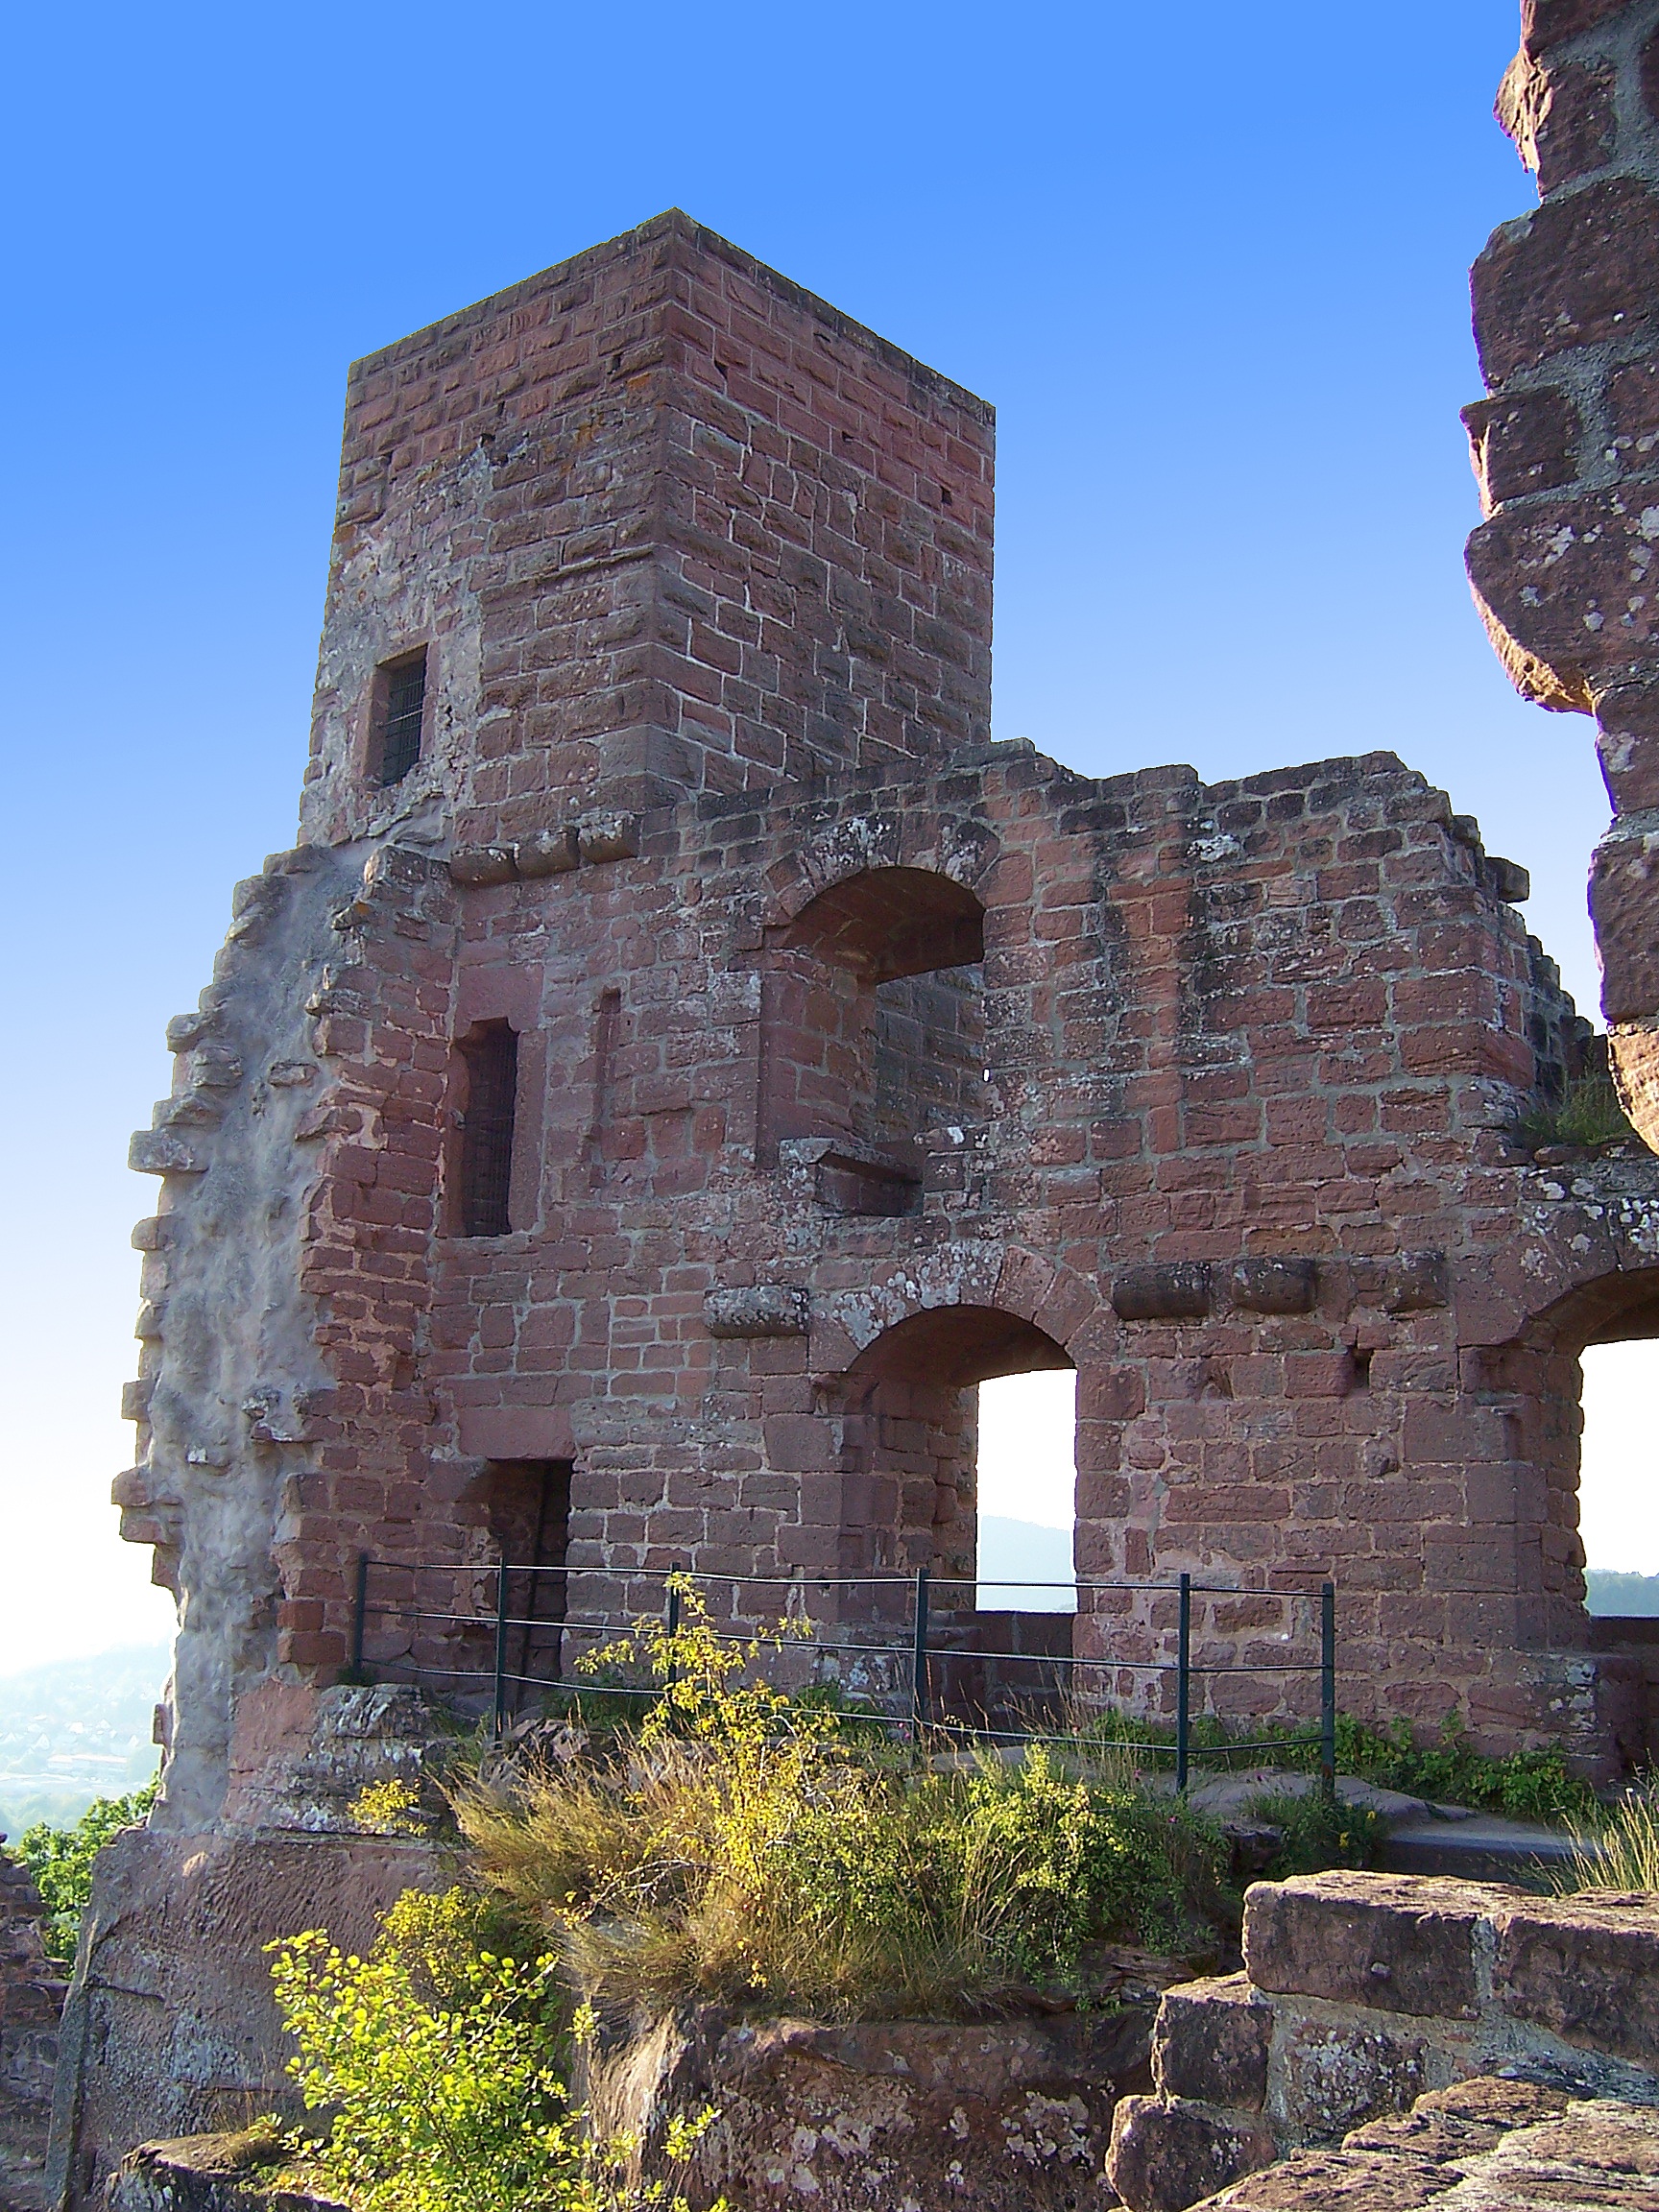
architecture, building, sandstone, tower, castle, church, fortification, ruin, place of worship, ruins, monastery, germany, history, pierre, estate, middle ages, archaeological site, historic site, ancient history, spanish missions in california